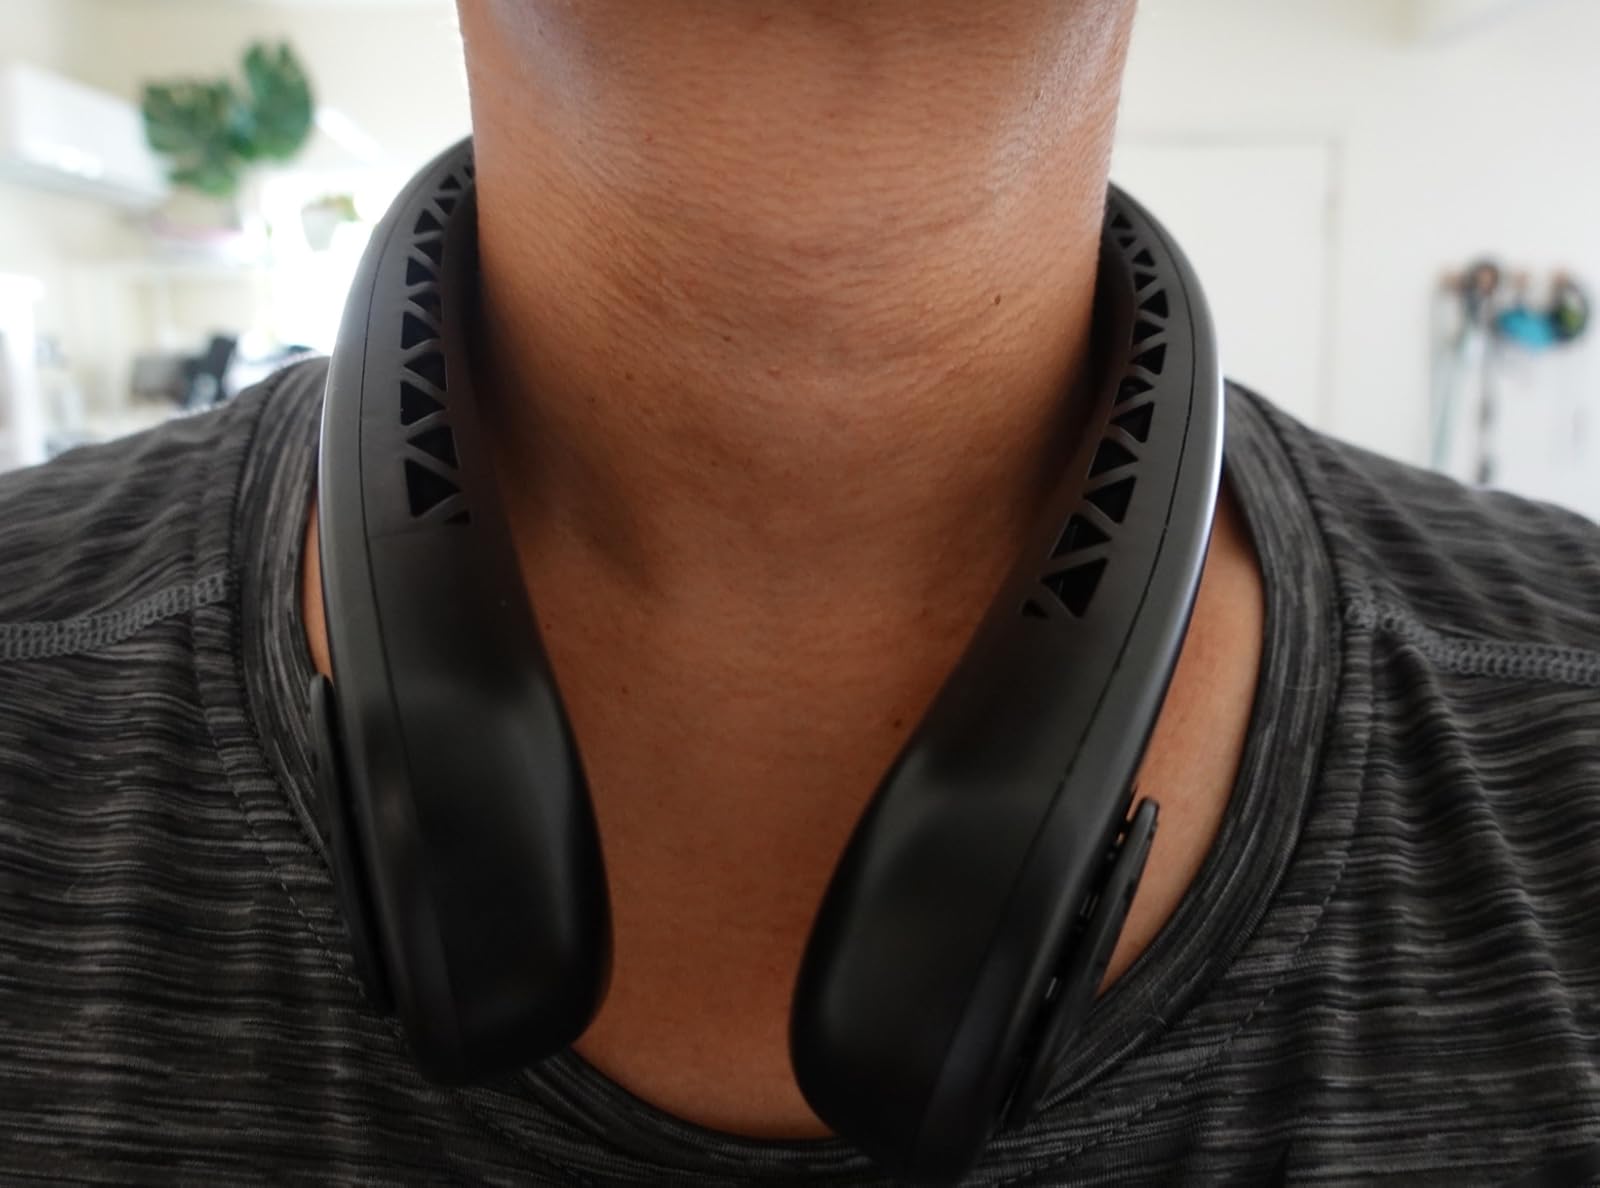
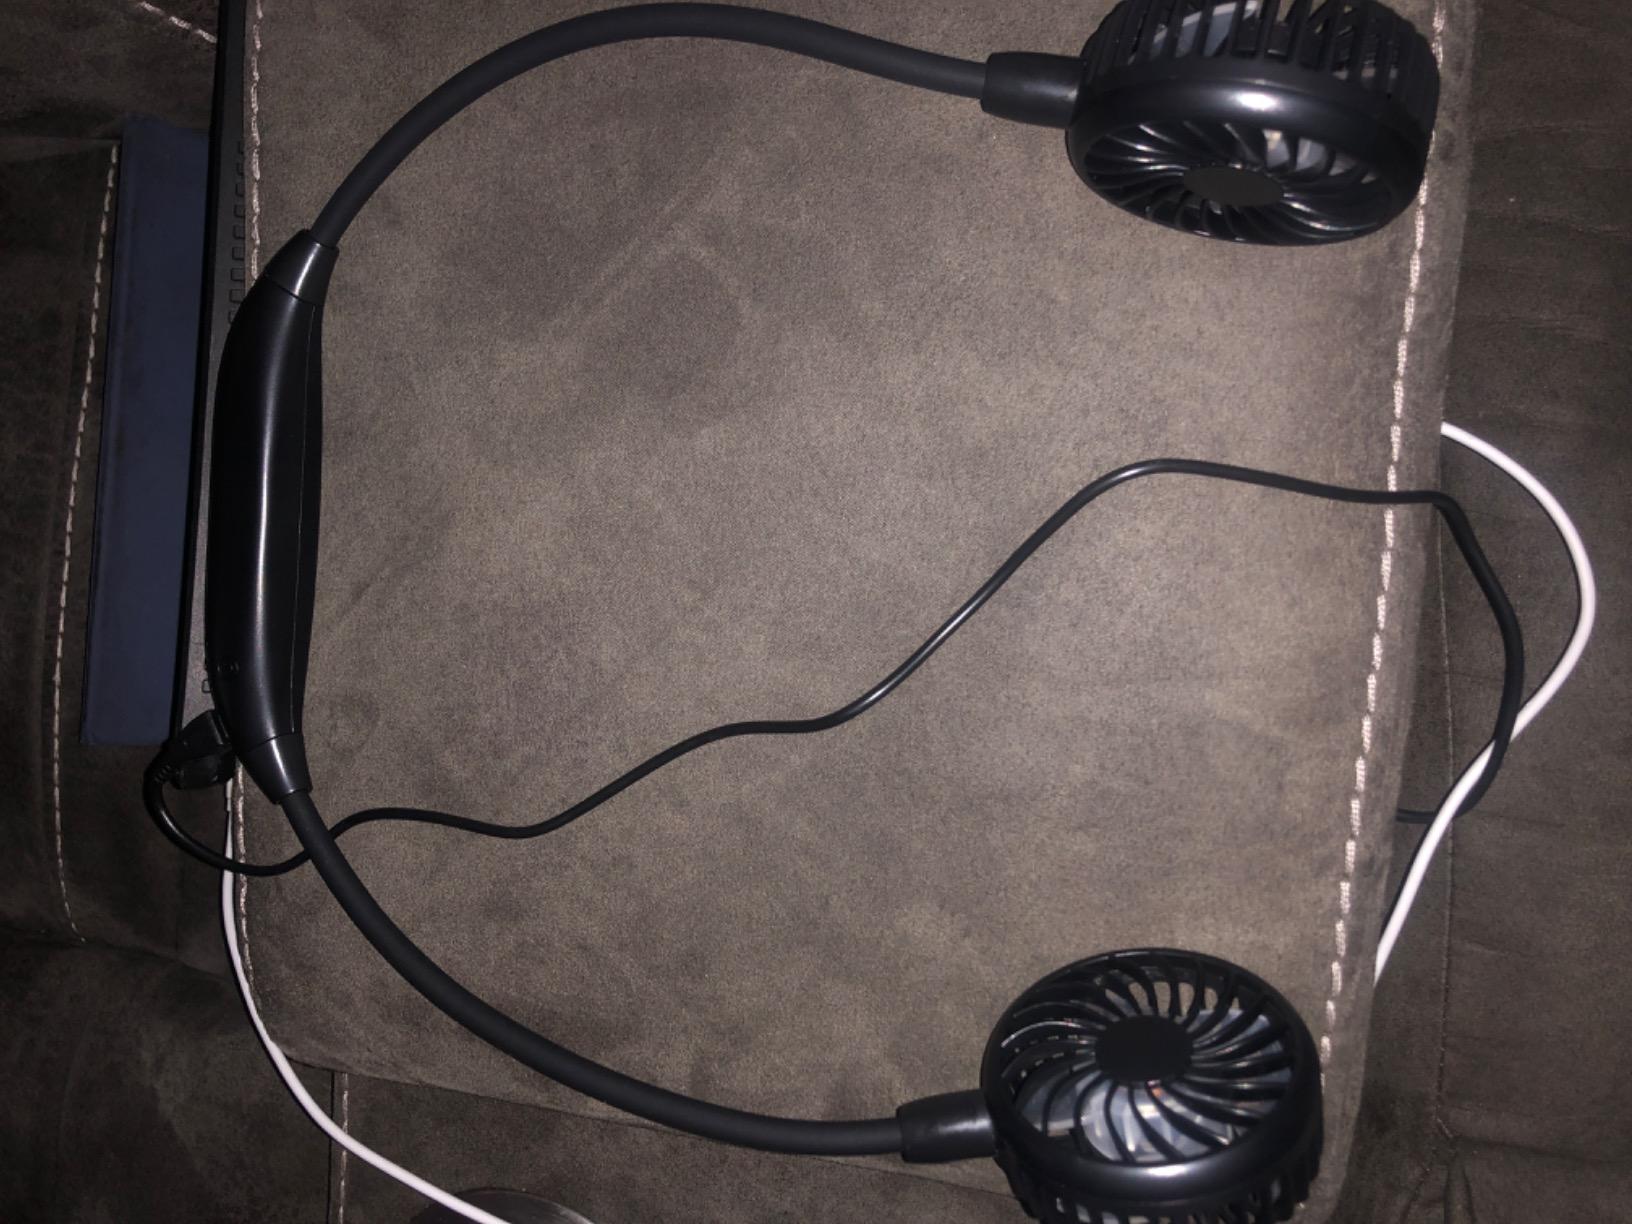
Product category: fan
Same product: no